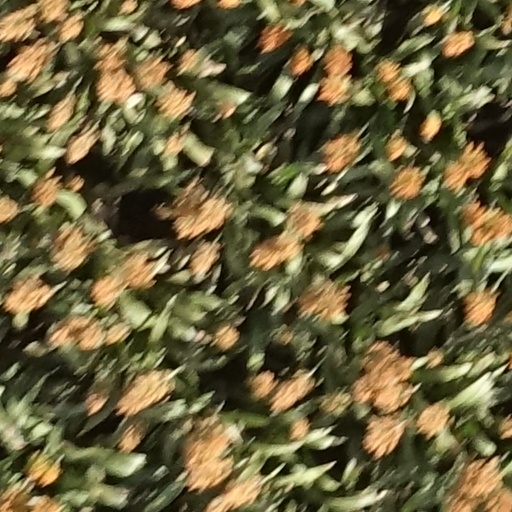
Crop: sorghum